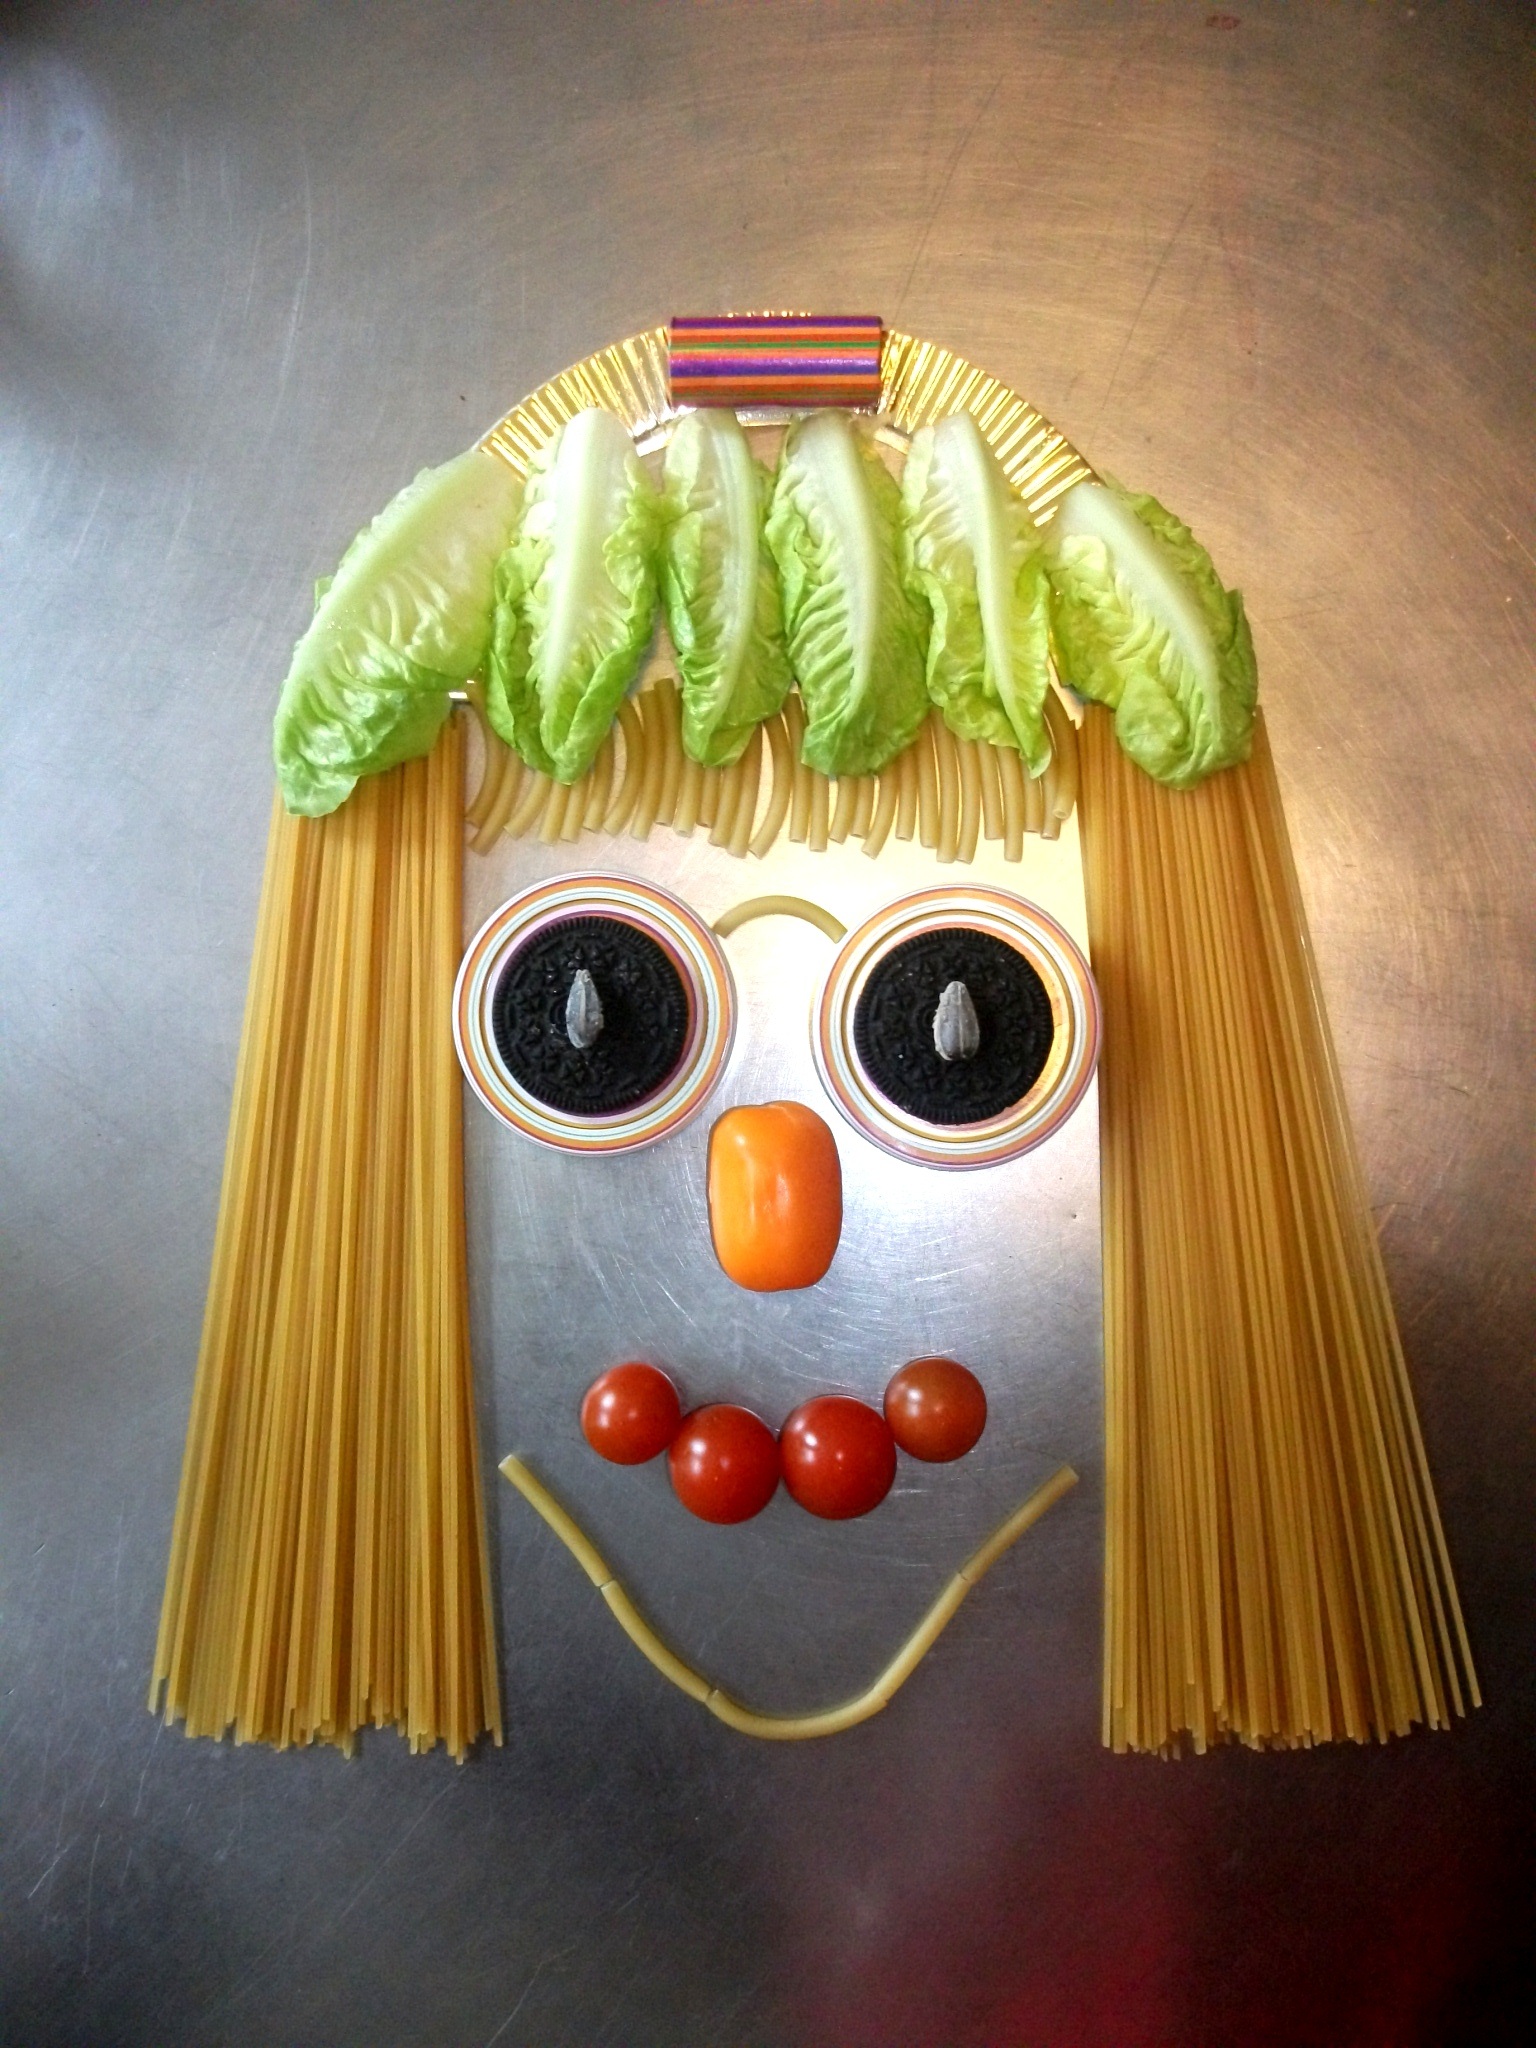
person, food, profession, yellow, clown, face, illustration, sunglasses, entertainment, performing arts